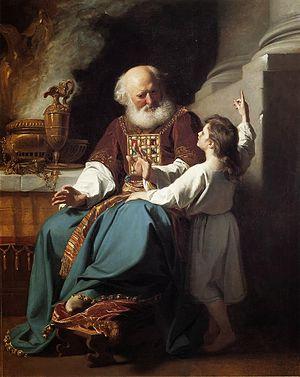
Le Premier Livre de Samuel est un livre biblique qui fait partie des Livres des Prophètes dans la Bible hébraïque et des Livres historiques dans l'Ancien Testament chrétien. Le livre se concentre sur la vie de Samuel, consacré à YHWH par sa mère Hanna ; puis sur le règne tragique du premier roi d'Israël, Saül, choisi et oint par Samuel ; et enfin sur l'essentiel de la vie de David, dont la narration s'achève dans le Deuxième Livre de Samuel. Il couvre une période d'environ cent ans correspondant à peu près à la vie de Samuel.
Eli est un personnage du premier livre de Samuel, qui fait partie de la Bible. Il est l'un des derniers Juges d'Israël avant l'institution de la monarchie israélite. Il porte le titre de Grand prêtre d'Israël, et est le mentor de Samuel. Il officie au temple de Silo.